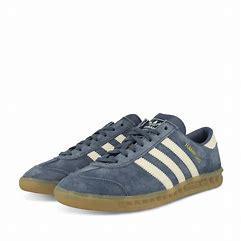
Brand: Adidas
Model: Hamburg